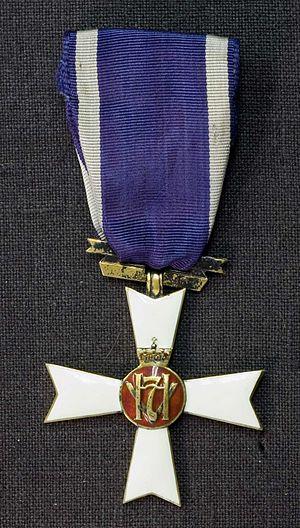
La croix de liberté du roi Haakon VII est une médaille créée en Norvège le 18 mai 1945. La médaille est décernée à une personne civile ou militaire norvégienne ou étrangère pour honorer son action exceptionnelle pendant la guerre. Elle occupe le 5e rang dans l'ordre de précédence des décorations norvégiennes.